HMS Triumph (1903)

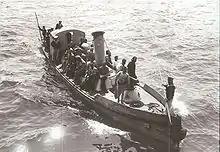
HMS "Triumph"s picket boat returning to the battleship after the "E15" expedition.

"Triumph" participated in the main attack on the Narrows forts on 18 March, and fired on Ottoman trenches at Achi Baba on 15 April. On the night of 18 April, one of her picket boats and one from "Majestic", both armed with torpedoes mounted in dropping gear, attacked the British submarine , which had stranded beneath Fort Dardanos and was being salvaged by German and Ottoman forces; a torpedo from the "Majestic" boat destroyed the submarine. "Triumph" supported the main landing by the Anzac forces at Gaba Tepe on 25 April, and continued to support them through May.